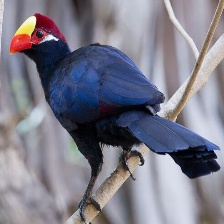
Species: VIOLET TURACO
Scientific name: MUSOPHAGA VIOLACEA